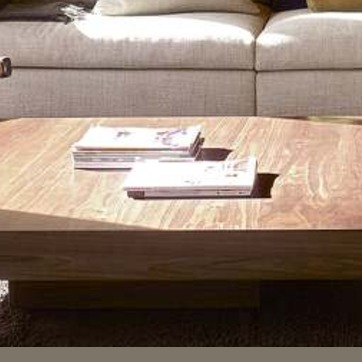
Material: paper